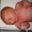
Label: baby